GuitarFreaks and DrumMania

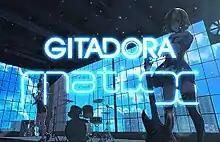

is a music video game series produced by Konami. The series consists of two games, "GuitarFreaks" and "DrumMania", where players use game controllers modeled after musical instruments to perform the lead guitar, bass guitar and drums of numerous songs across a wide range of genres by matching scrolling musical notes patterns shown on screen. Players are scored for successfully-hit notes, but may fail a song if they miss too many notes. The series has featured numerous game modes, and supports both single-player and multiplayer modes where up to three players can perform together. Some earlier versions of the game could also be linked with "Keyboardmania".